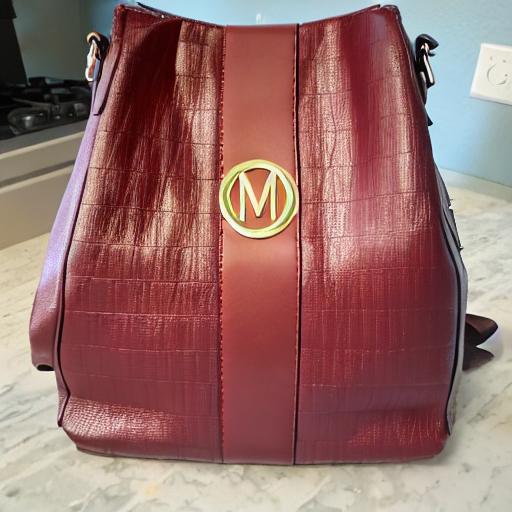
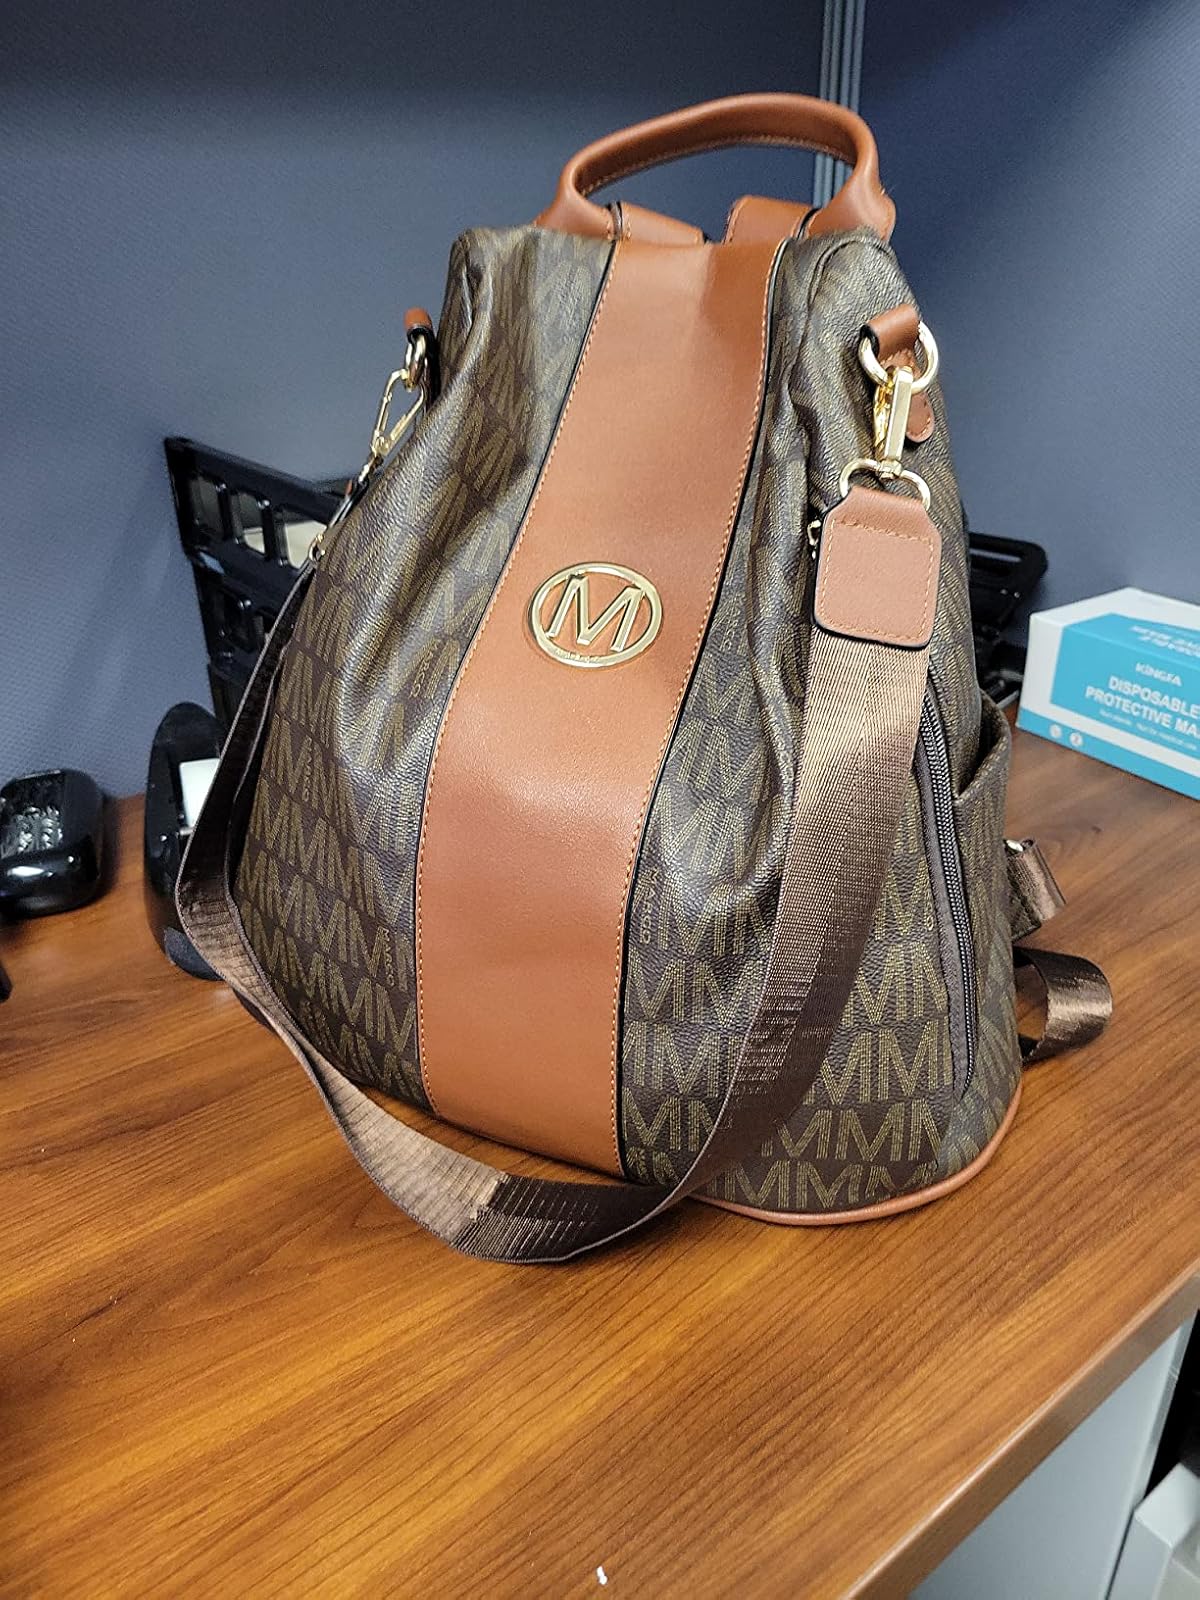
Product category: accessories_handbag
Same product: no